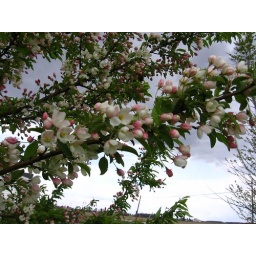
Flowering tree against sky